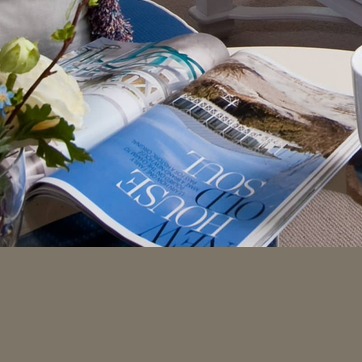
Material: paper